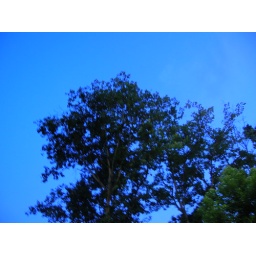
seldom to see such blue sky in the city life